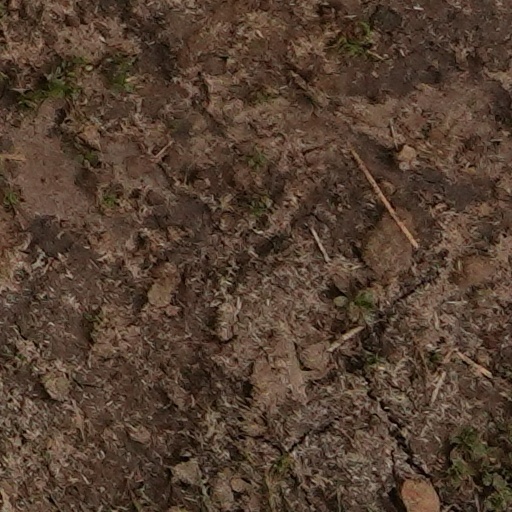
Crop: wheat